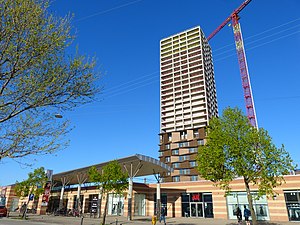
Nordbro
Nordbros tårn under opførelse, maj 2018
Stedet er over for Nørrebro Bycenter, taget på en forårsdag
Nordbro er et boligbyggeri med studielejligheder på Borgmestervangen tæt ved Nørrebro Station på Nørrebro. I byggeriet indgår et tårn på 96 meter og med 29 etager. Øverst på 29. etage ligger Københavns højst beliggende offentligt tilgængelige udsigtspunkt.